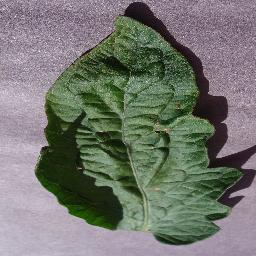
Label: Tomato___Target_Spot